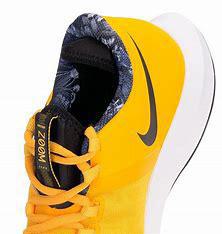
Brand: Nike
Model: Court Air Zoom Zero